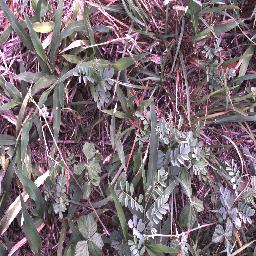
Label: negative